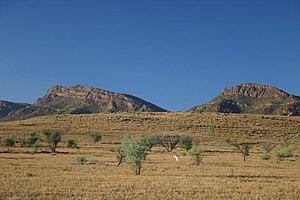
La chaîne de Flinders est à la fois la plus longue chaîne de montagne et un parc national d'Australie-Méridionale, sur le continent australien. Elle s'étend, au nord d'Adélaïde, la capitale de l'État, sur 430 km, depuis Port Pirie jusqu'au lac Callabonna. Son site le plus célèbre est Wilpena Pound, une gigantesque cuvette naturelle de près de 80 km² qui contient, sur son bord le point culminant de la chaîne : le pic Sainte Marie.